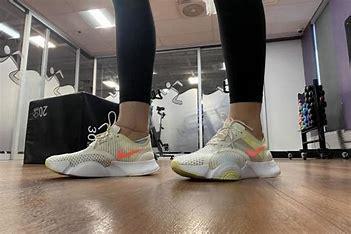
Brand: Nike
Model: Superrep Go